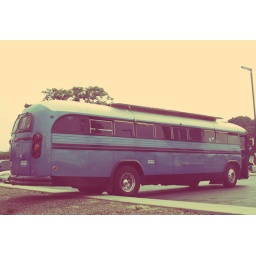
A bus I saw in Ocean Beach with Burning Man painted on the back windows :) Made me happy.